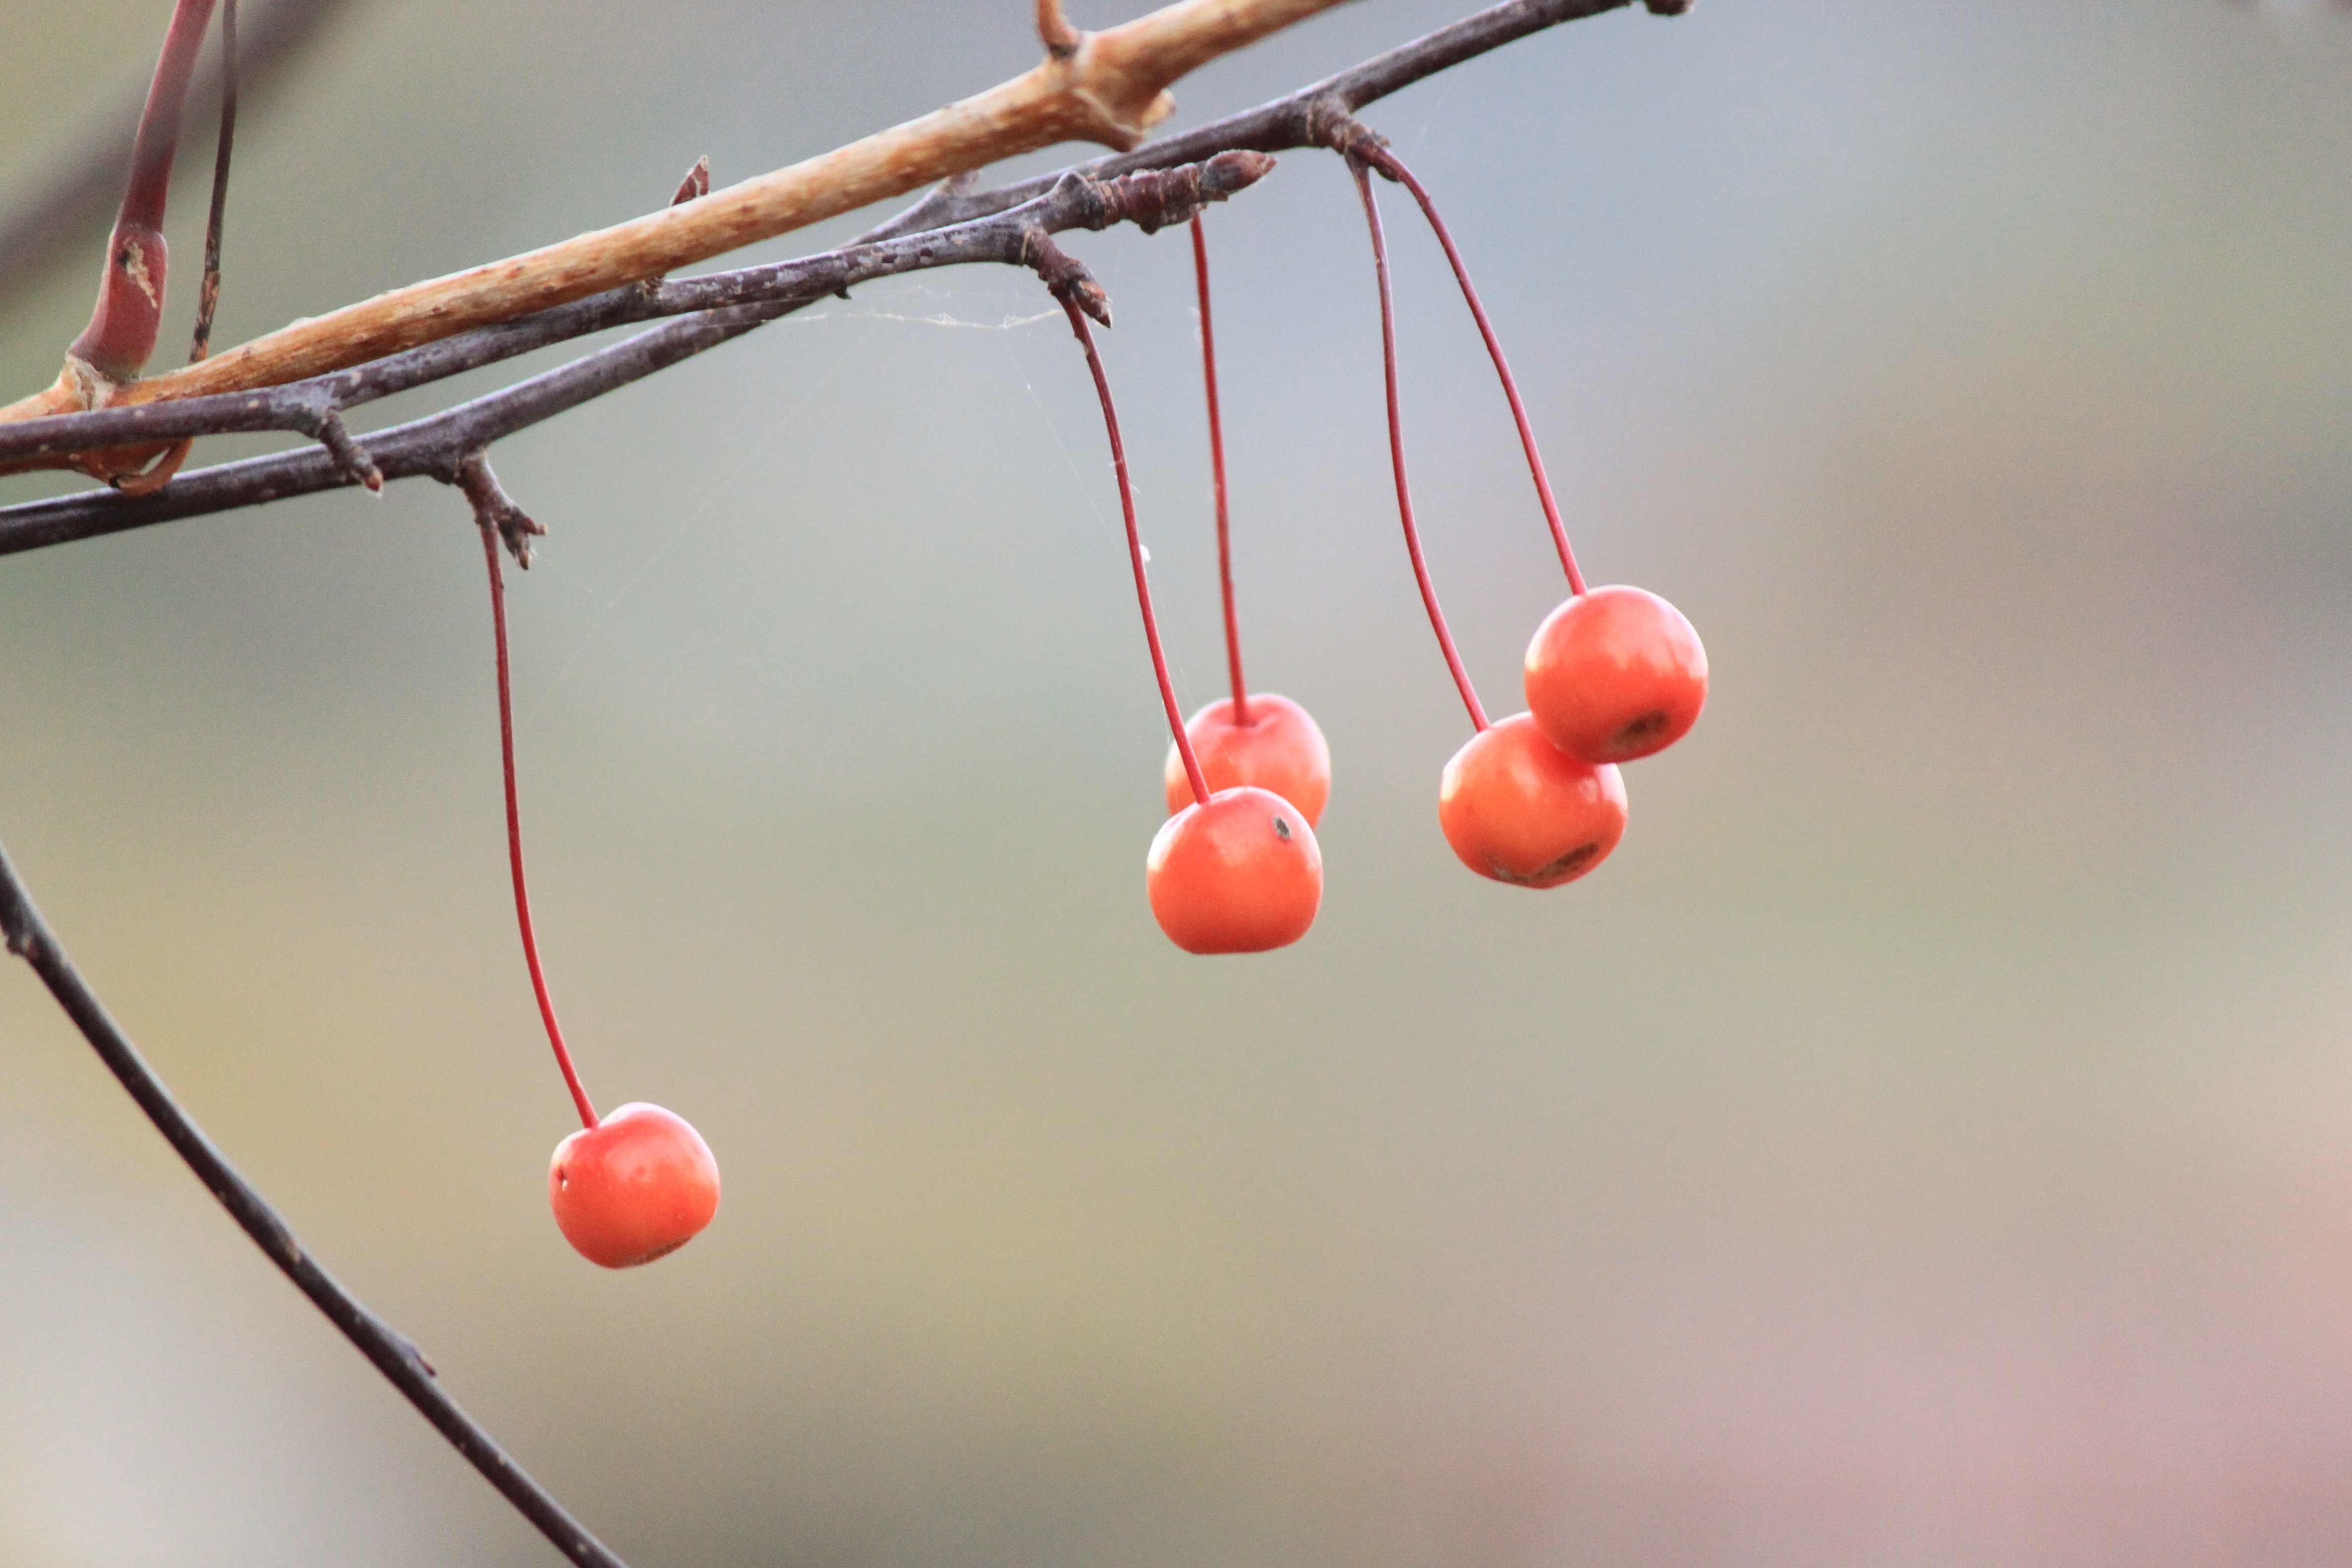
nature, outdoor, branch, plant, fruit, leaf, flower, food, red, produce, color, pink, flora, twig, close up, fruits, cherry, rose hip, macro photography